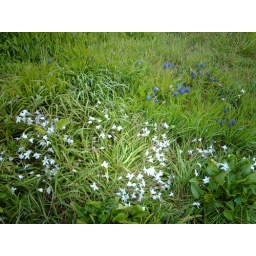
09 April 2009 - Spring grass and flowers in Southbourne